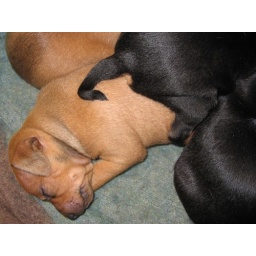
I guess you get used to sleeping among, between, on and under other puppies if you're one of seven...